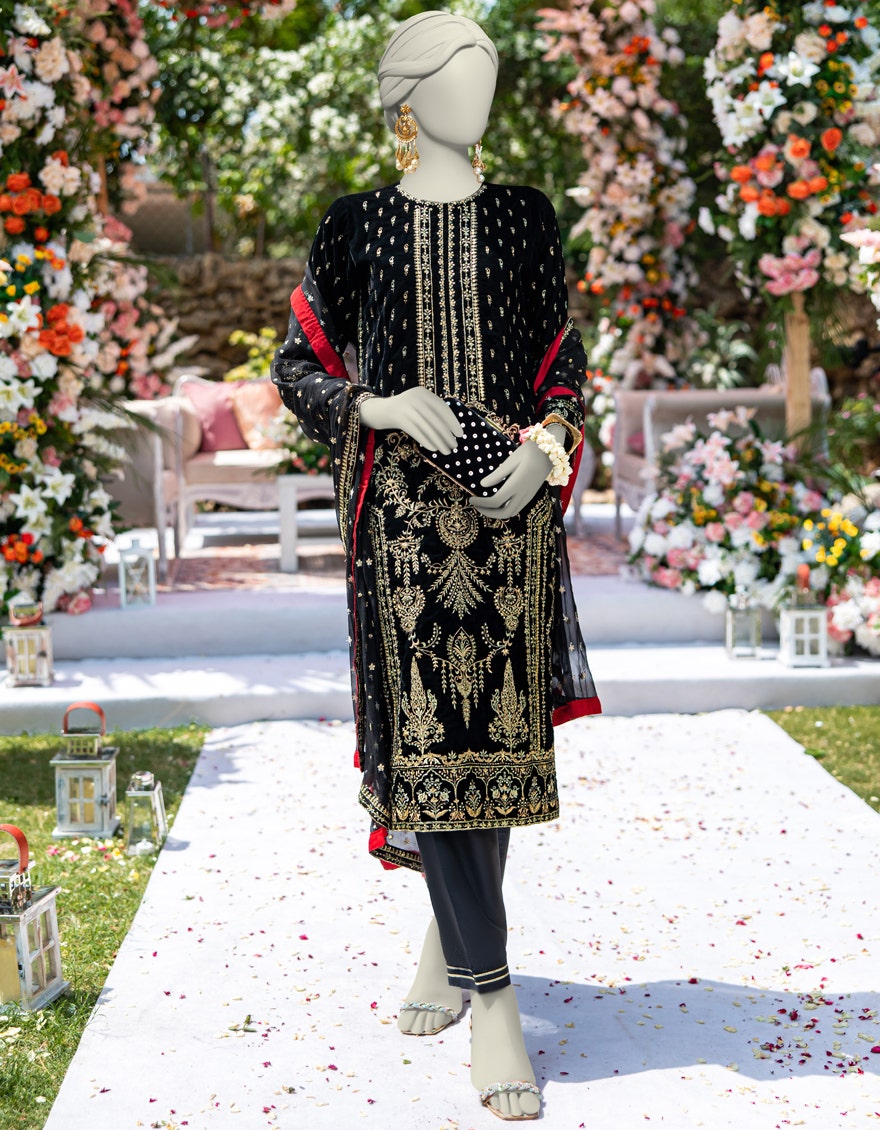
black red embroidered three piece suit